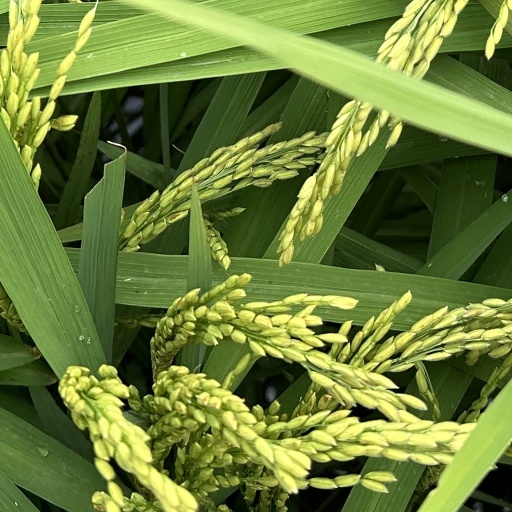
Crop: rice